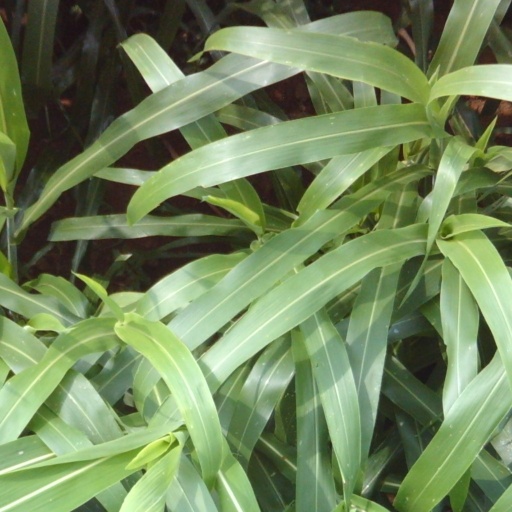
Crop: sorghum